2011 Sydney to Hobart Yacht Race

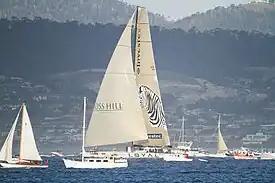
"Investec LOYAL" about to win the 2011 Sydney to Hobart

The 2011 Sydney to Hobart Yacht Race, sponsored by Rolex and hosted by the Cruising Yacht Club of Australia in Sydney, New South Wales, was the 67th annual running of the "blue water classic" Sydney to Hobart Yacht Race. The 2011 edition began on Sydney Harbour at 1pm on Boxing Day (26 December 2011) before heading south for through the Tasman Sea, past Bass Strait, into Storm Bay and up the River Derwent, to cross the finish line in Hobart, Tasmania.